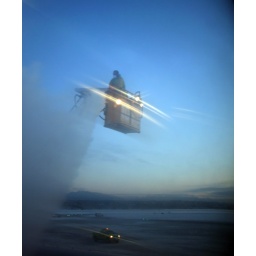
I love sitting in a window seat. I get to see so much more that way